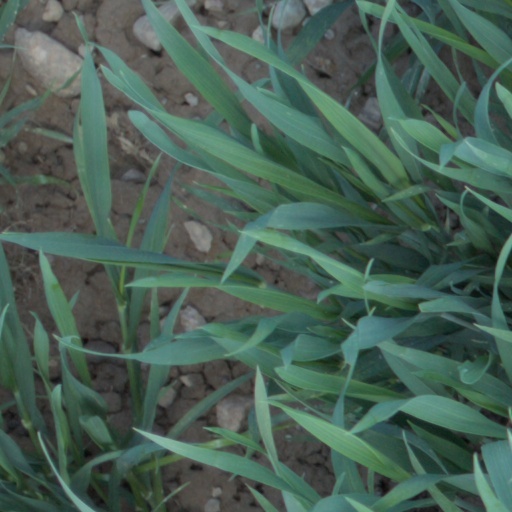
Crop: wheat